Brumleby

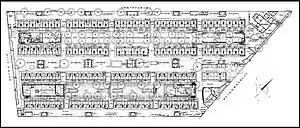
Plan of the area, fully developed

The Danish Medical Association decided to take action, purchasing a piece of land on the Eastern Commons after raising funds privately. The prominent architect Michael Gottlieb Bindesbøll was commissioned to design the houses, Construction began in 1854 and the first stage of the development, with 240 apartments, was inaugurated in 1857.